Pete Ham

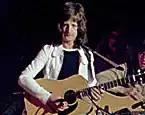

Warner Bros. Records sued Badfinger's business manager, Stan Polley, after an advance vanished. With their current album suddenly withdrawn and their follow-up rejected, Badfinger spent the early months of 1975 trying to figure out how to proceed under the unclear legal situation. Their March 1975 salary cheques did not clear, and the April cheques never arrived. Panic set in, especially for Ham, who had recently bought a £30,000 house in Woking, Surrey, and whose girlfriend was expecting a child. According to 1974–1975 bandmate Bob Jackson, the band tried to continue without Polley's involvement by contacting booking agents and prospective managers throughout London, but they were routinely declined because of their restrictive contracts with Polley and impending legal actions. Ham reportedly tried on many occasions to contact Polley by telephone during the early months of 1975, but he was never able to reach him.